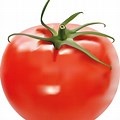
Label: tomato